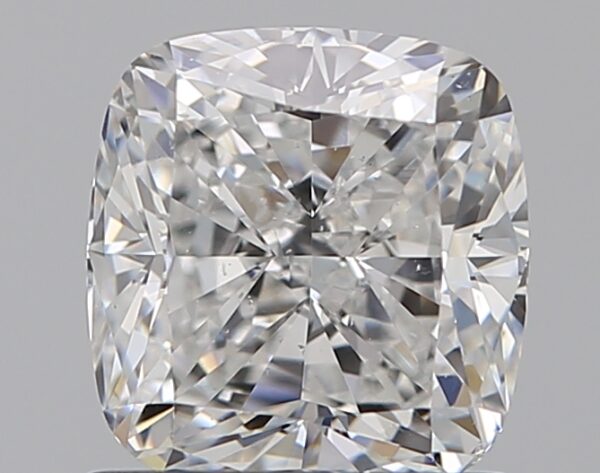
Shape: cushion
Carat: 1.2
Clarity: VS2
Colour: F
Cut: EX
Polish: EX
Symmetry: VG
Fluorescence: N
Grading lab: GIA
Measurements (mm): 6.1 x 5.8 x 4.04